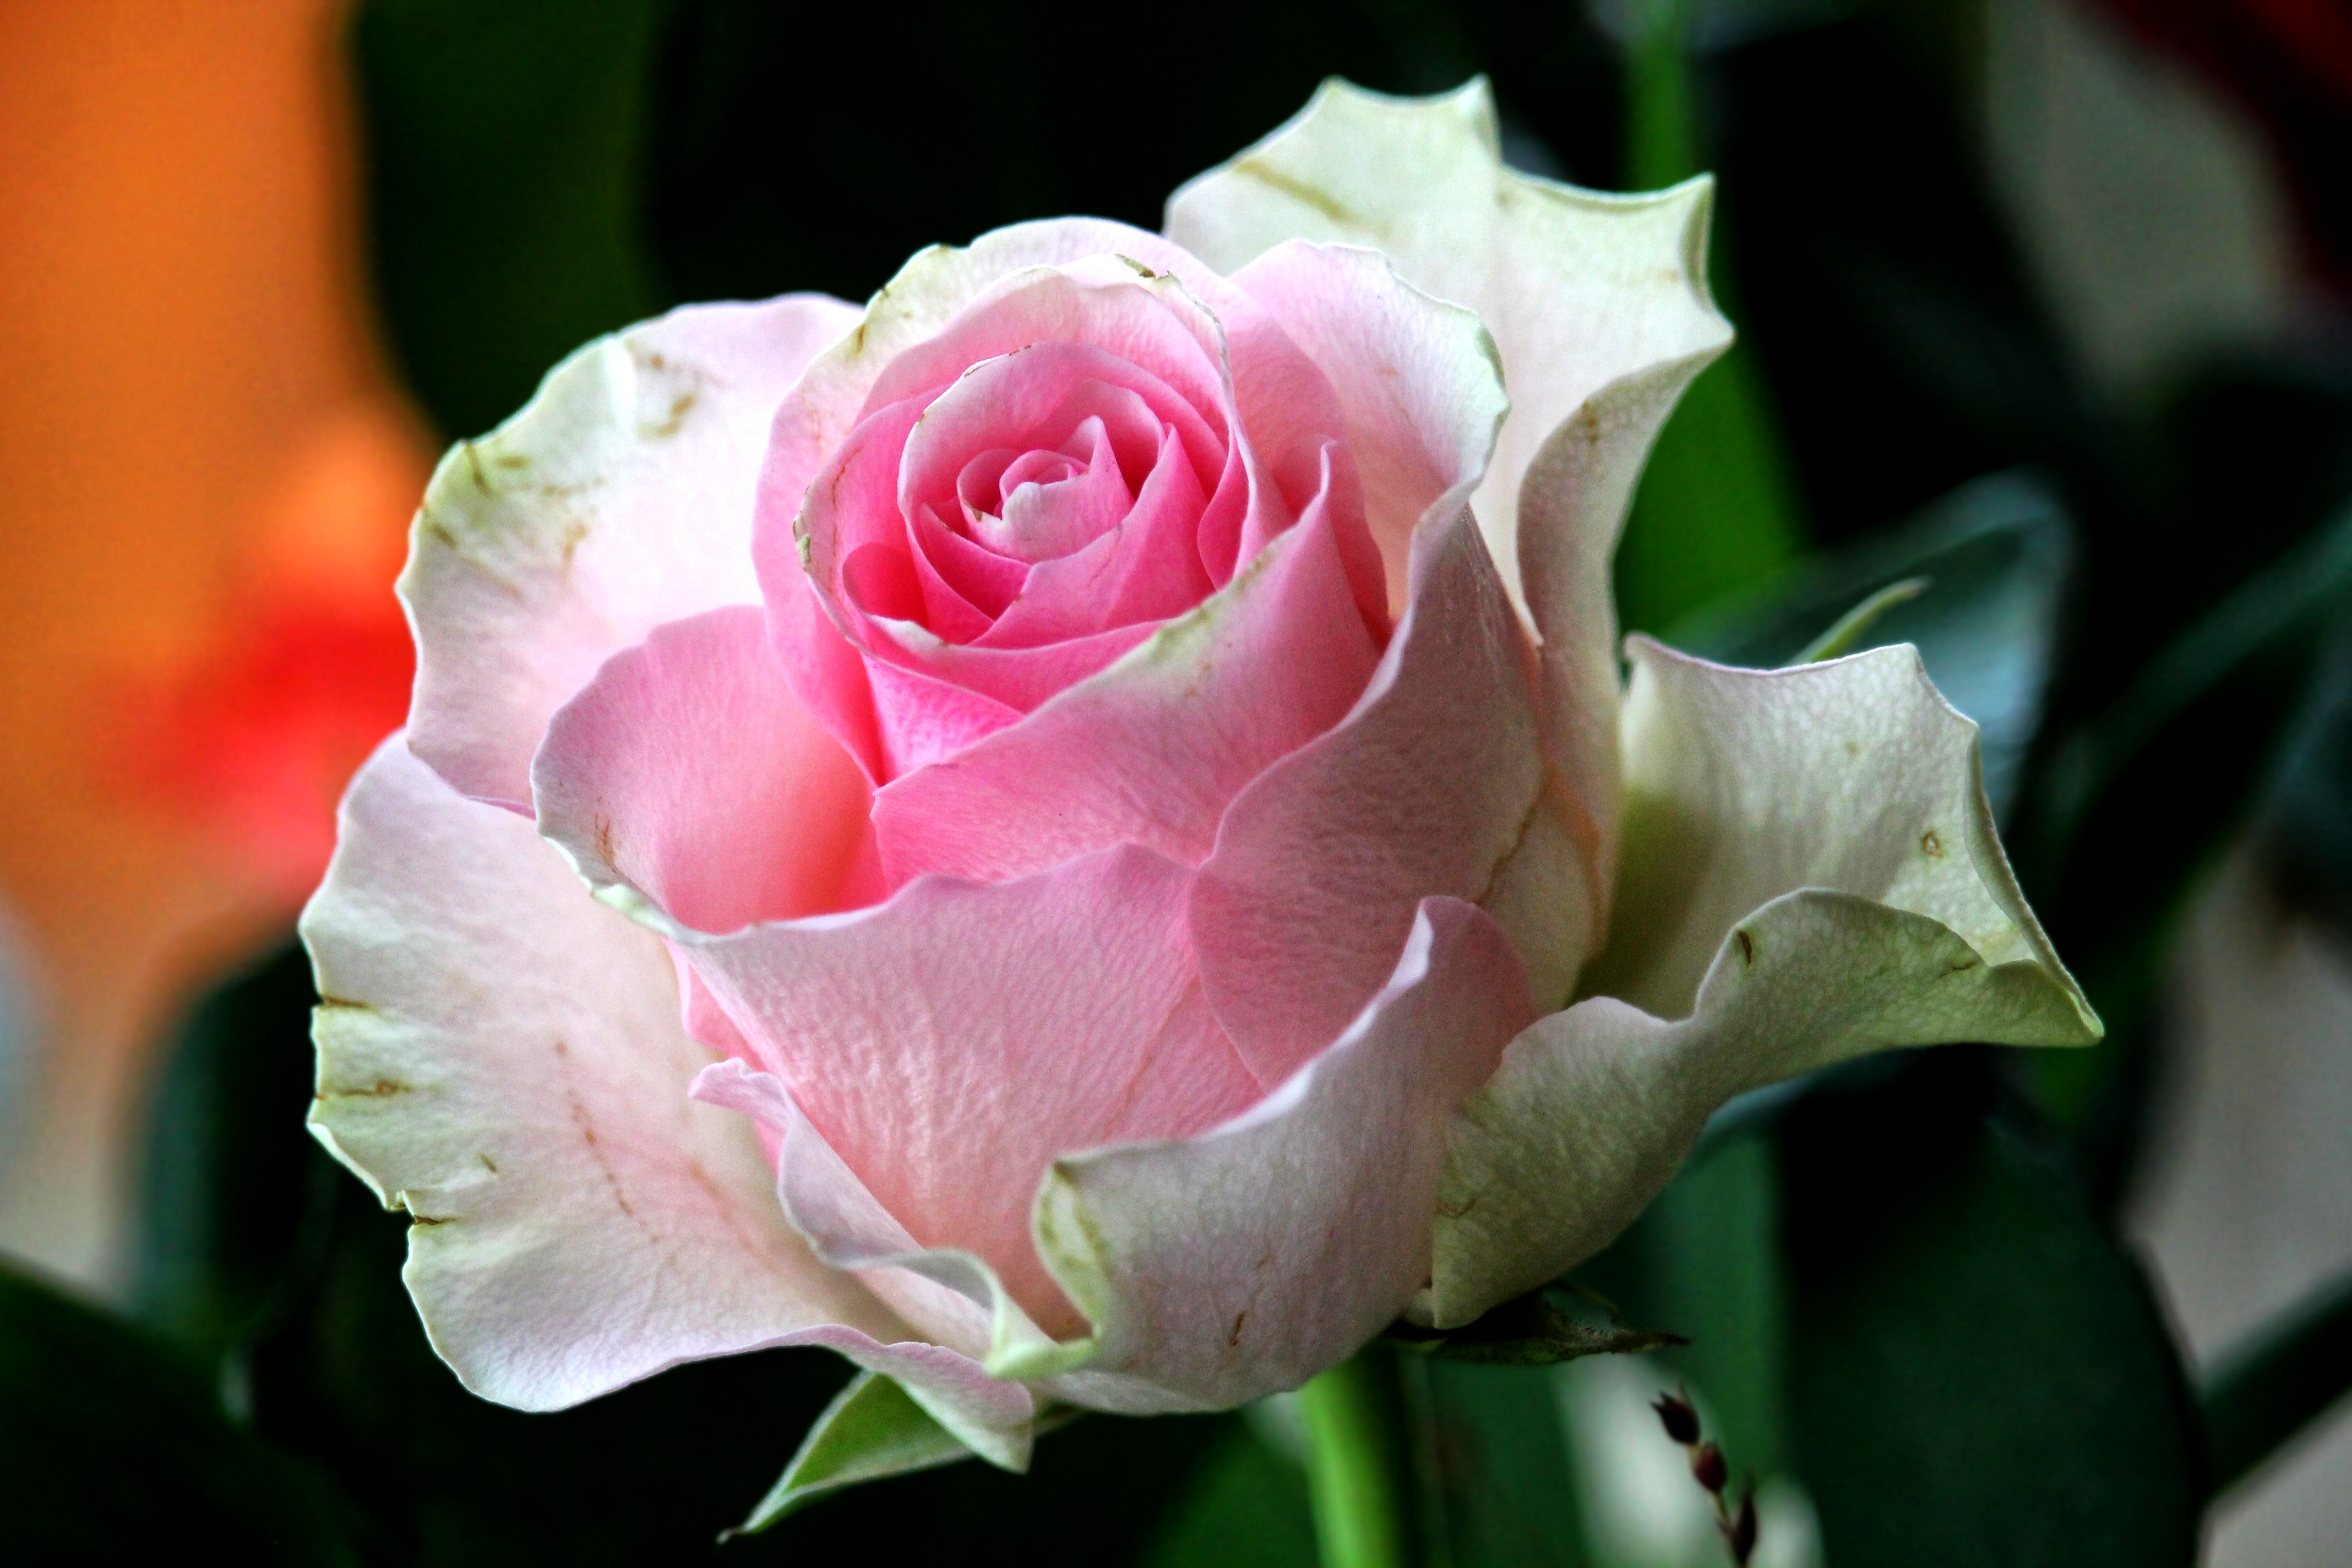
blossom, plant, photography, flower, petal, bloom, rose, pink, flora, close up, pink rose, floristry, macro photography, flowering plant, garden roses, rose family, plant stem, land plant